Sarah Jones (screen actress)

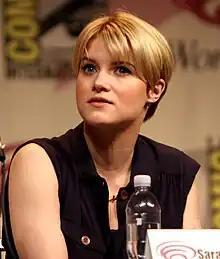
Jones in 2012

Sarah Jones (born in Winter Springs, Florida) is an American film and television actress. She began her screen career in 2004 with guest appearances on series such as Medical Investigation, Cold Case, and Judging Amy. She gained wider recognition for recurring roles on Huff, Ugly Betty, Big Love, and Sons of Anarchy, before starring as Detective Rebecca Madsen in the Fox series Alcatraz (2012). Since 2019, she has played NASA astronaut Tracy Stevens in the Apple TV+ science fiction drama For All Mankind. Jones has also appeared in films including Still Green, for which she won a Spirit of the Independent Award for Best Ensemble and Chemical Hearts (2020).